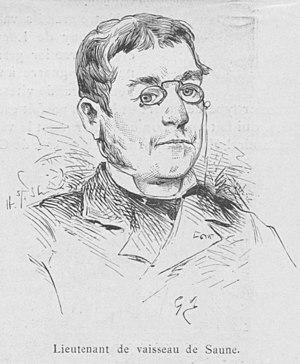
Portrait de Gabriel Lespinasse de Saune alors qu'il est lieutenant de vaisseau et membre de l'État-Major du Ministre de la Marine le Vice-Amiral Peyron
Gabriel Lespinasse de Saune, de son nom complet : Marie Adolphe Jean Gabriel Lespinasse de Saune, est un marin militaire français né le 11 juillet 1848 - Toulouse - Haute-Garonne Midi-Pyrénées, décédé le 6 janvier 1939 à Sayrac.
L'Isère est une frégate de transport à hélice de la Marine française, lancée en 1866 et rayée des listes en 1911. Ce navire mixte, voilier trois-mâts et moteur à vapeur avec une coque en fer, est célèbre pour avoir effectué la traversée de l'Atlantique Nord, entre Rouen et New York, avec à son bord la statue de la Liberté, démontée et mise en caisses.